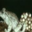
Label: frog